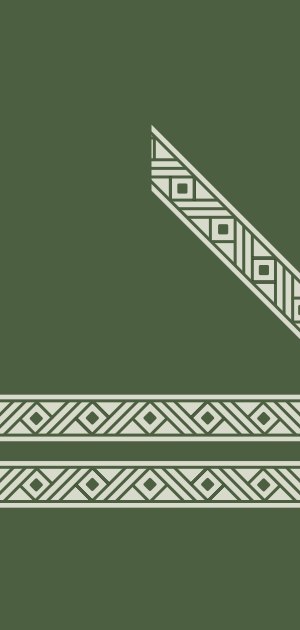
Gruppefører
Distinktion for en overkonstabel udnævnt til menig gruppefører, gruppeførerfunktionen er indikeret med en skrå streg.
En gruppefører er en betegnelse, der primært findes anvendt i to af Forsvarets tre værn, Hæren og Flyvevåbnet. Det tredje værn, Søværnet, benytter ikke gruppeførere.